British Commonwealth Air Training Plan

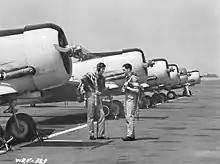
Instructor and student with North American Harvard II aircraft of No.2 Service Flying Training School, RCAF Station Uplands, Canada, 1941

At the plan's peak of activity in late 1943, the BCATP comprised over 100,000 administrative personnel operating 107 schools and 184 other supporting units at 231 locations all across Canada.